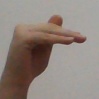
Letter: khaa